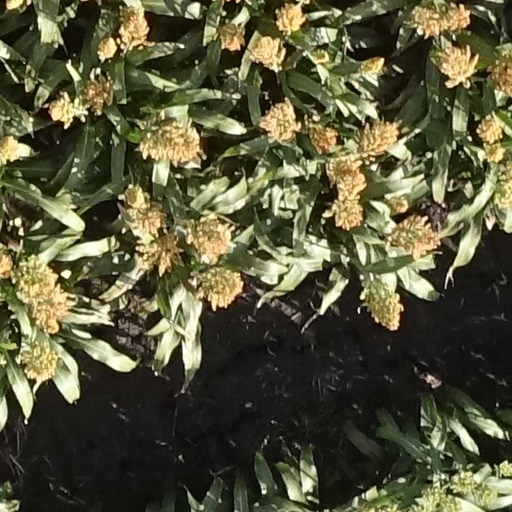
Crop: sorghum